Interval tree

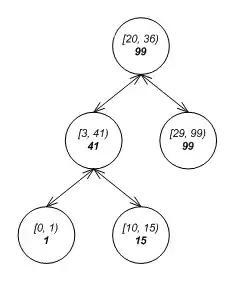
An augmented tree with low value as the key and maximum high as the extra annotation.For example, when testing if the given interval "[40 ,60)" overlaps the intervals in the tree shown above, we see that it does not overlap the interval "[20, 36)" in the root, but since the root's low value (20) is less than the sought high value (60), we must search the right subtree. The left subtree's maximum high of 41 exceeds the sought low value (40), so we must search the left subtree as well. However, both descendants of the "[3, 41)" node have maximum highs less than 40, so the left subtree search ends there and it is not necessary to search them.

Both insertion and deletion require formula_7 time, with formula_2 being the total number of intervals in the tree prior to the insertion or deletion operation.